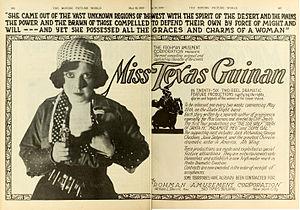
Mary Louise Cecilia alias "Texas Guinan" était une chanteuse, une comédienne de cinéma et une célèbre tenancière américaine de cabarets.